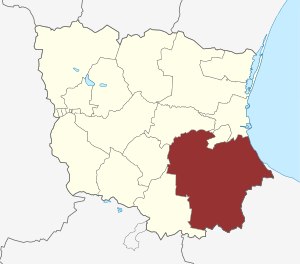
Herfølge Sogn
Herfølge Sogn
Herfølge Sogn er et sogn i Køge Provsti. Indtil Kommunalreformen i 1970 lå sognet i Bjæverskov Herred. Indtil 1893 havde sognet Sædder Sogn som anneks.